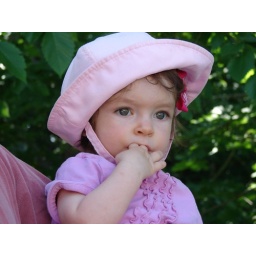
Too bad I didn't think to dress her in red, white and blue!